Man Is a Woman

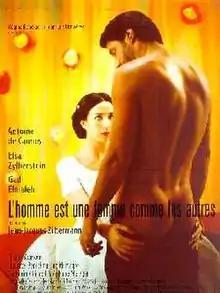
Original film poster

Man Is a Woman (French title: L'homme est une femme comme les autres) is a 1998 French film directed by Jean-Jacques Zilbermann.